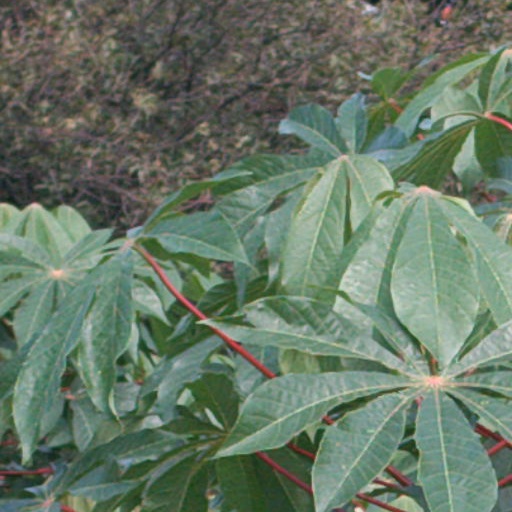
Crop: cassava